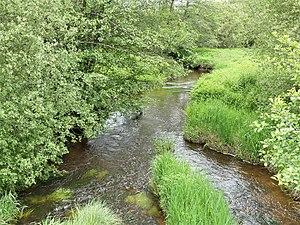
La Méouzette au pont près du lieu-dit Ganne Courtioux, Saint-Merd-la-Breuille, Creuse, France. Vue prise en direction de l'amont.
La Méouzette est une rivière française des départements de la Corrèze et de la Creuse, affluent du Chavanon et sous-affluent de la Dordogne.
Saint-Merd-la-Breuille est une commune française située dans le département de la Creuse, en région Nouvelle-Aquitaine.